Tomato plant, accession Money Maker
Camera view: vertical (180 deg); turntable rotation: 180 degrees
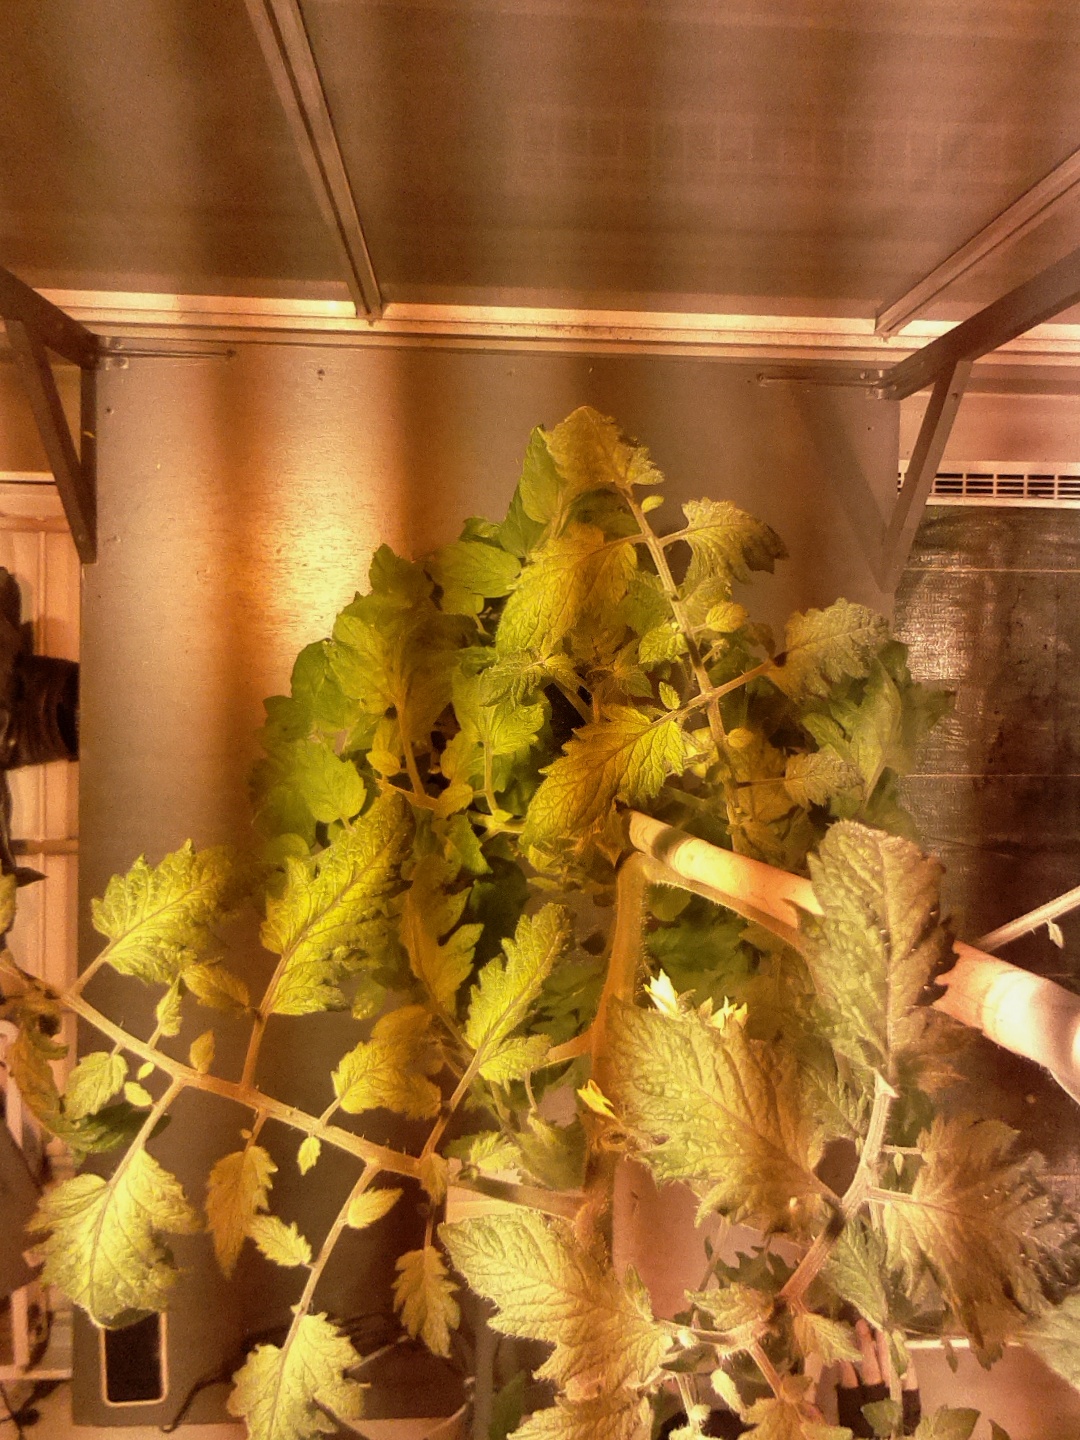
BBCH growth stage 73: 30%-40% of final fruit size